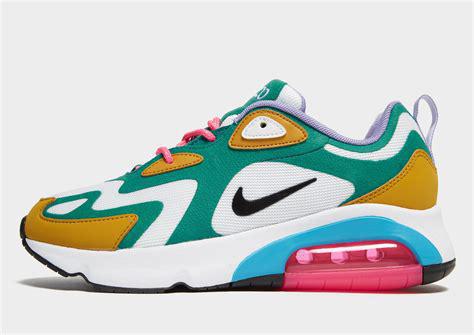
Brand: Nike
Model: Air Max 200